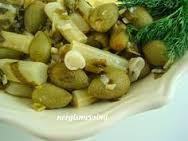
Yemek: enginar